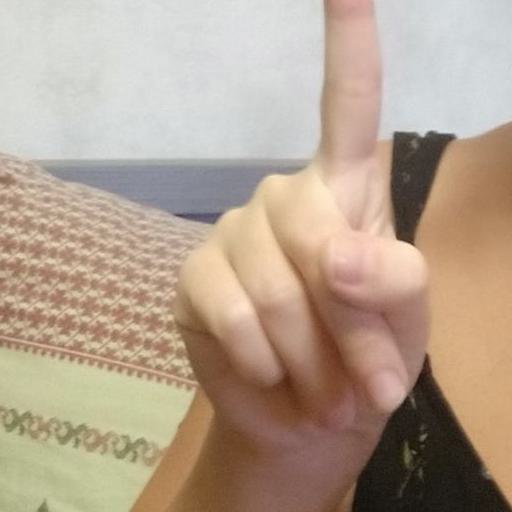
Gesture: one